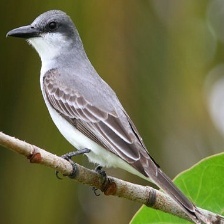
Species: GRAY KINGBIRD
Scientific name: TYRANNUS DOMINICENSIS